Pontiac G8

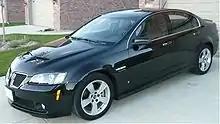
2009 Pontiac G8 GT.

The base G8, referred to in Pontiac sales literature as the "G8 Sedan", is available with a 3.6-liter "High Feature" V6 engine, producing . The only transmission available is a five-speed "GM 5L40-E" automatic; fuel economy is officially rated at city/ highway.